Underground Railroad

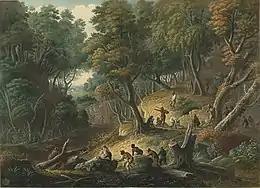
Maroons

Although the freedom seekers sometimes traveled on boat or train, they usually traveled on foot or by wagon, sometimes lying down, covered with hay or similar products, in groups of one to three escapees. Some groups were considerably larger. Abolitionist Charles Turner Torrey and his colleagues rented horses and wagons and often transported as many as 15 or 20 people at a time. Free and enslaved black men occupied as mariners (sailors) helped enslaved people escape from slavery by providing a ride on their ship, providing information on the safest and best escape routes, and safe locations on land, and locations of trusted people for assistance. Enslaved African-American mariners had information about slave revolts occurring in the Caribbean, and relayed this news to enslaved people they had contact with in American ports. Free and enslaved African-American mariners assisted Harriet Tubman in her rescue missions. Black mariners provided to her information about the best escape routes and helped her on her rescue missions. In New Bedford, Massachusetts, freedom seekers stowed away on ships leaving the docks with the assistance of Black and white crewmembers and hid in the ships' cargoes during their journey to freedom.